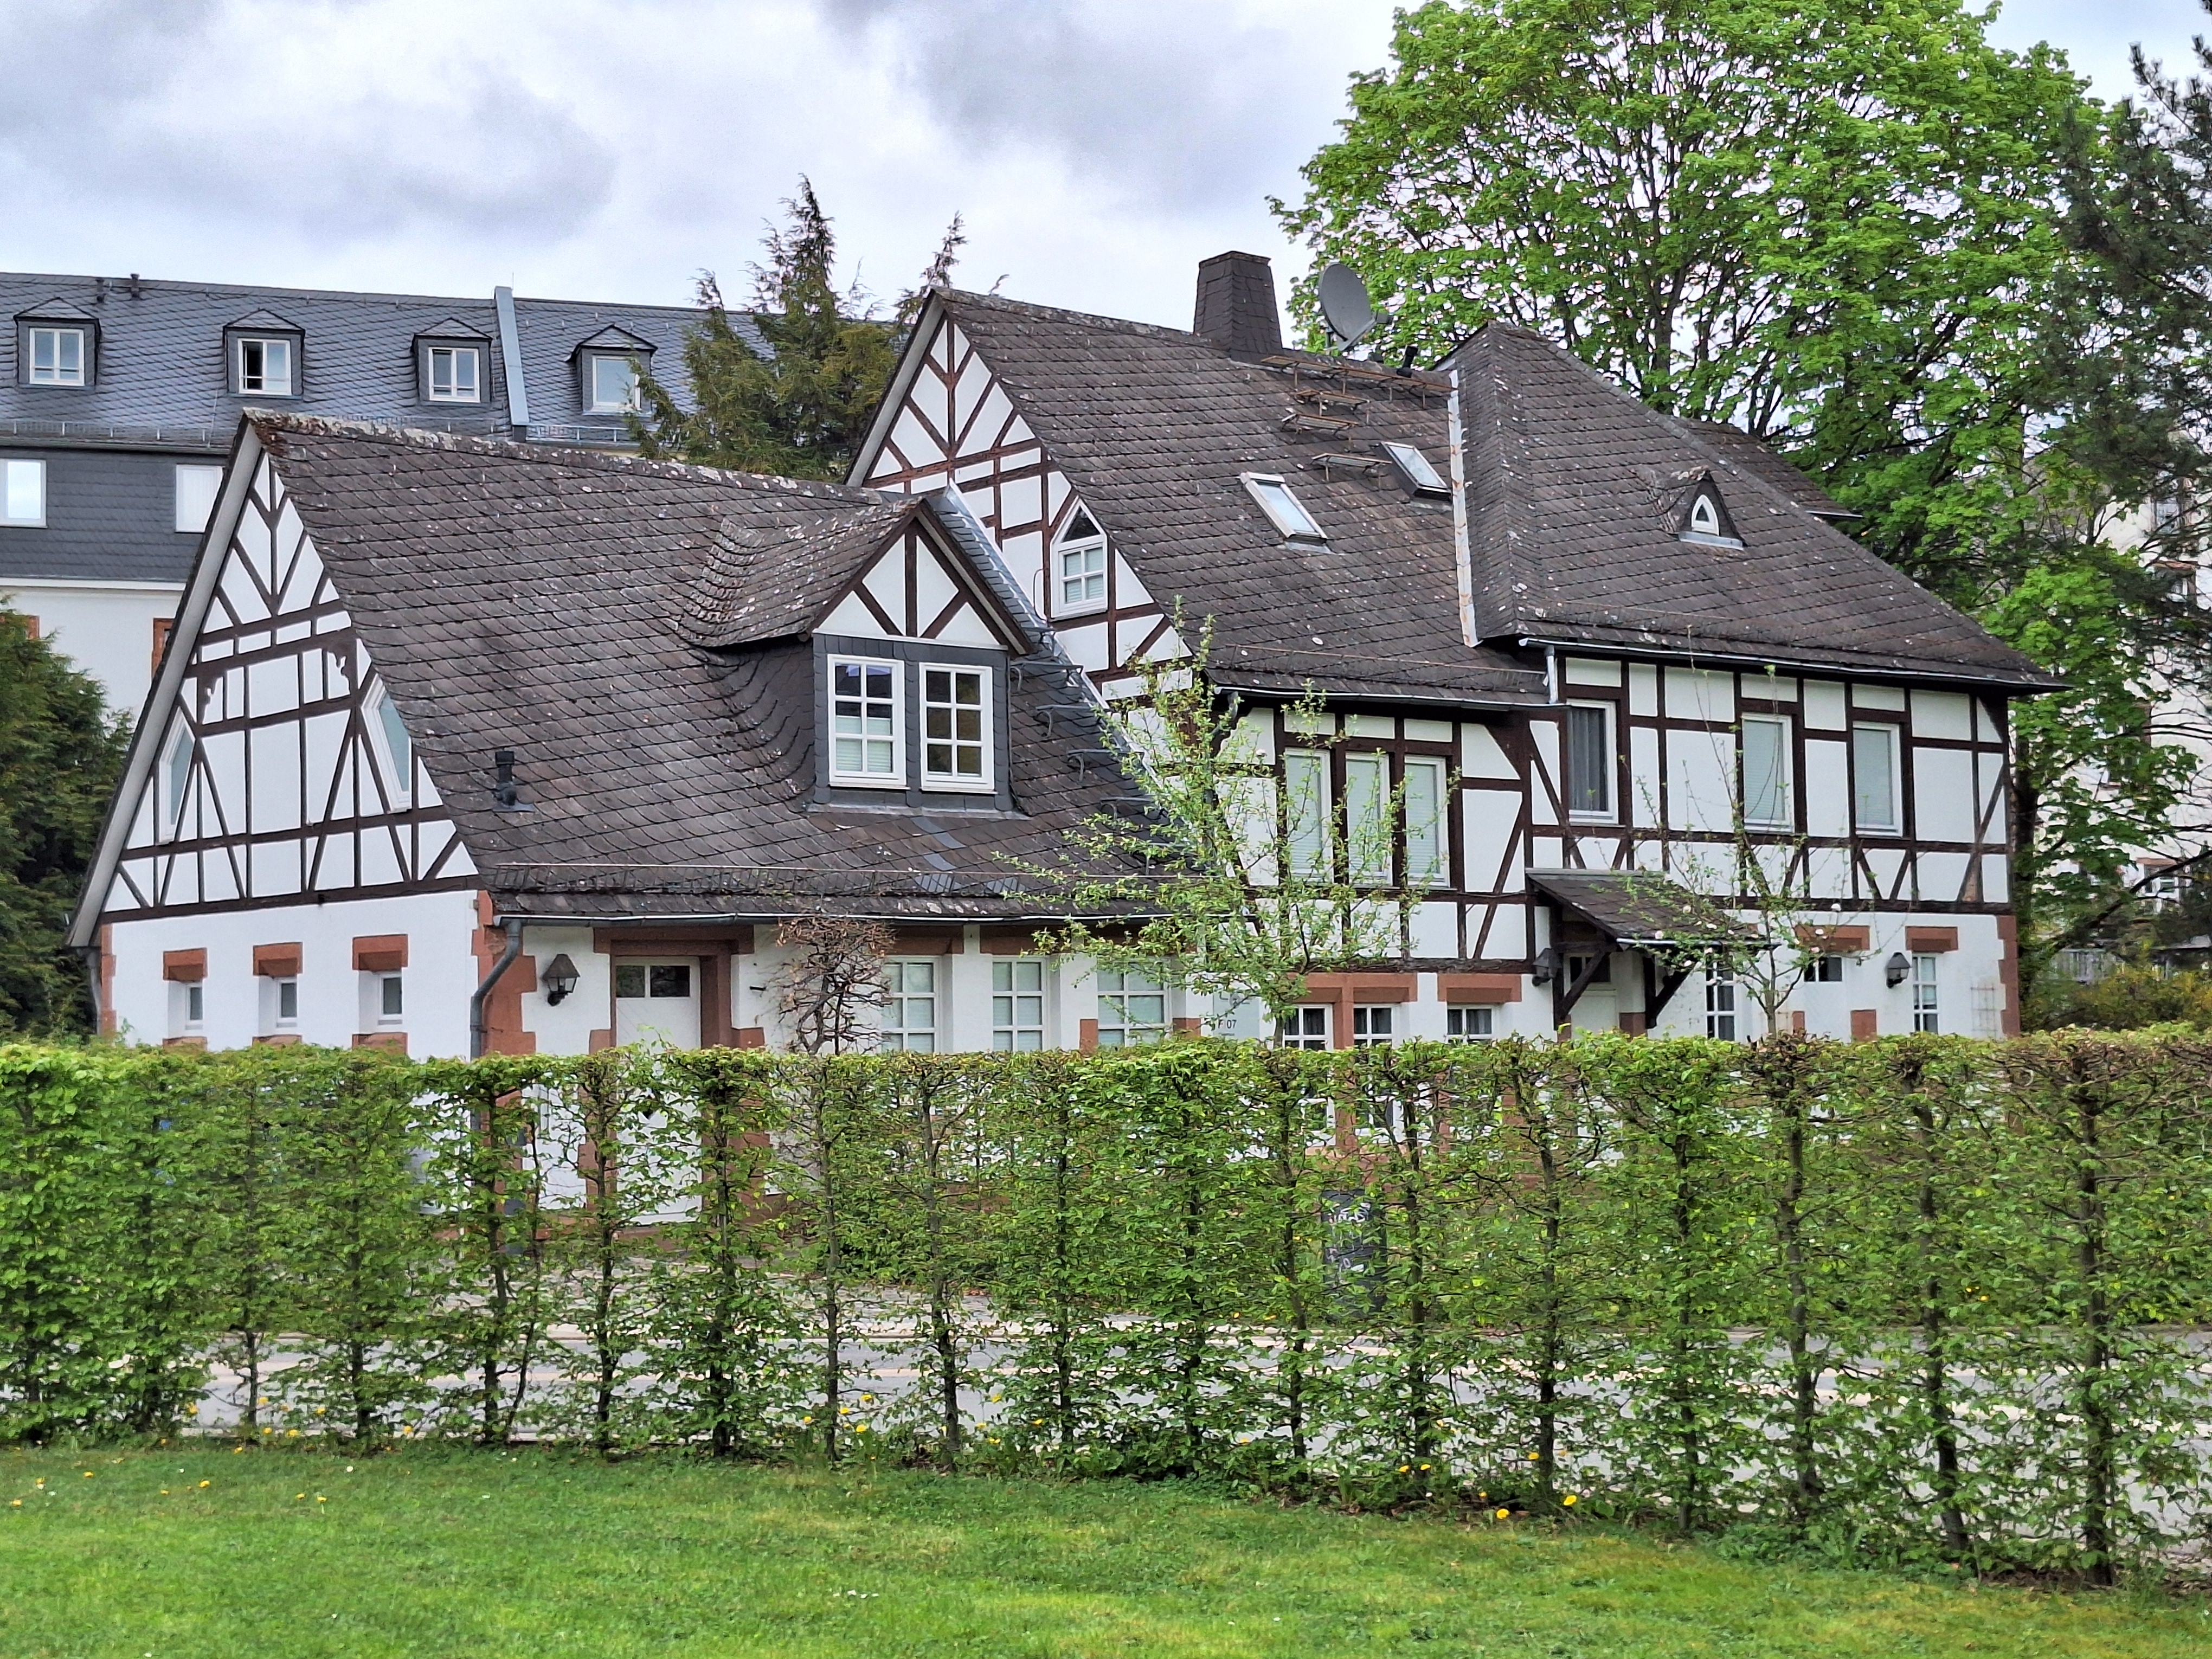
Building: Deutschhausstraße 17B